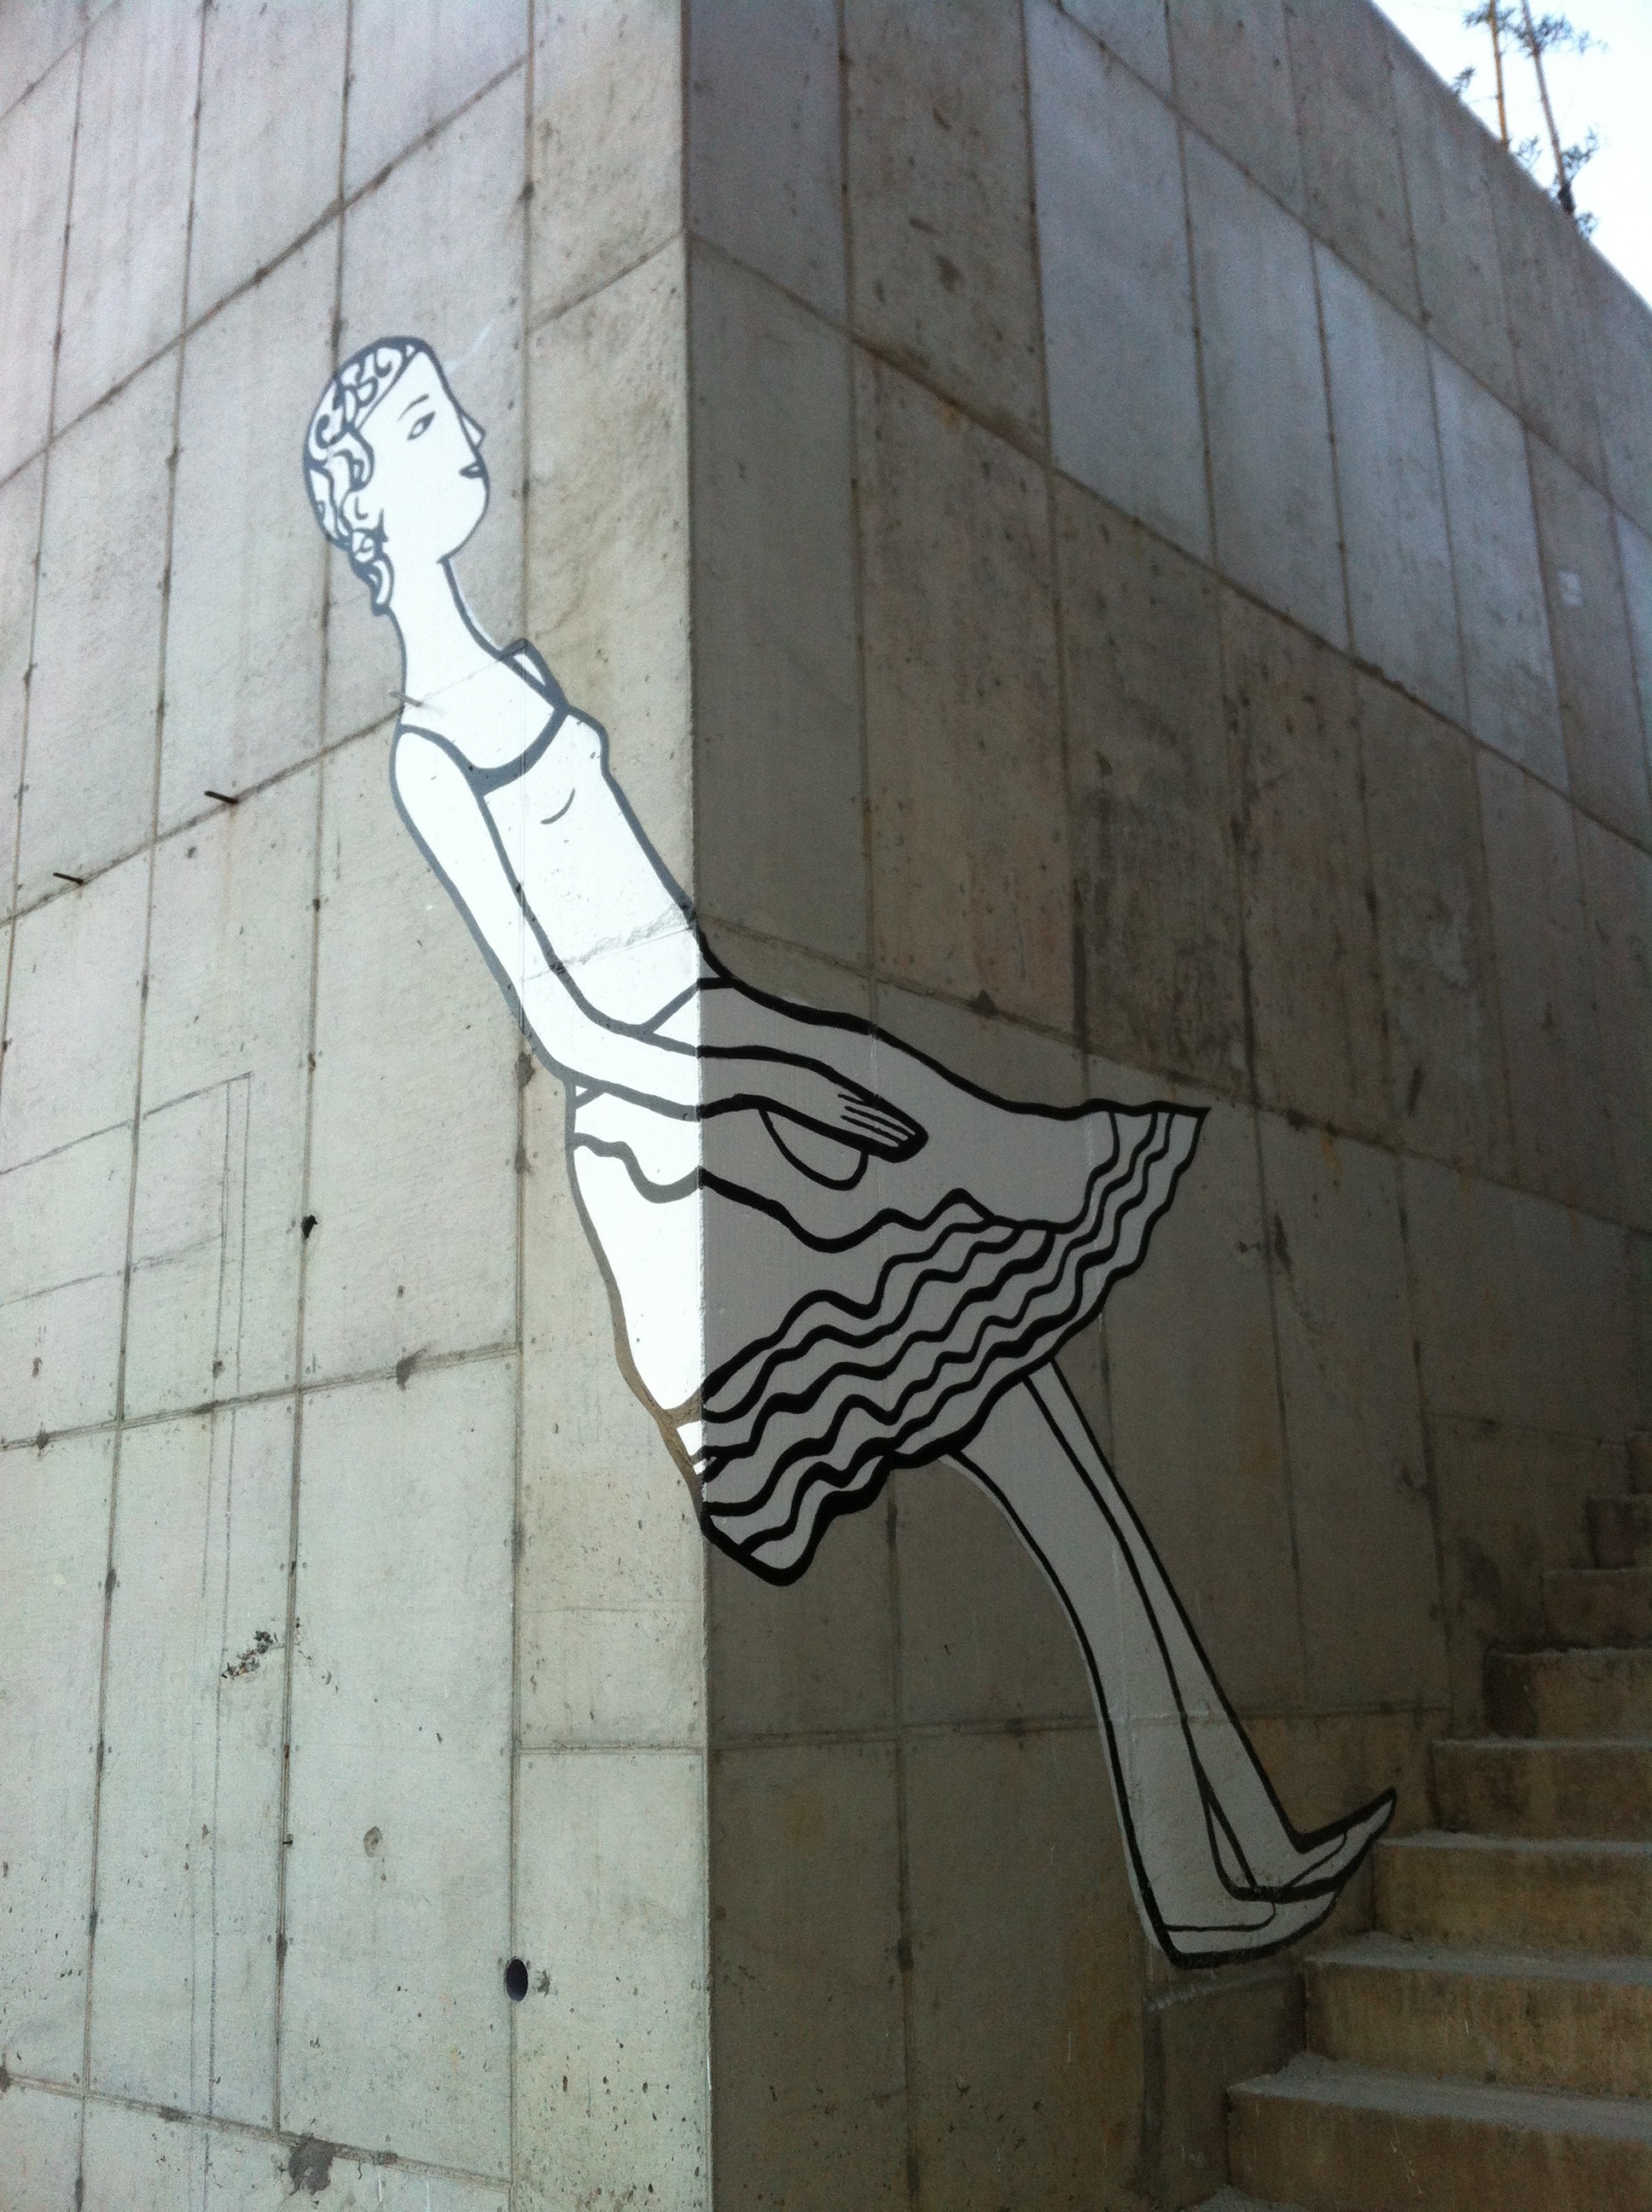
wall, graffiti, street art, sculpture, art, figure, mural, the slicer